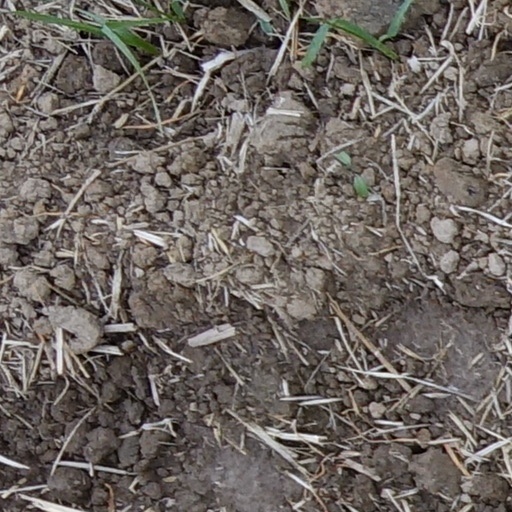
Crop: wheat